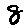
Label: 8